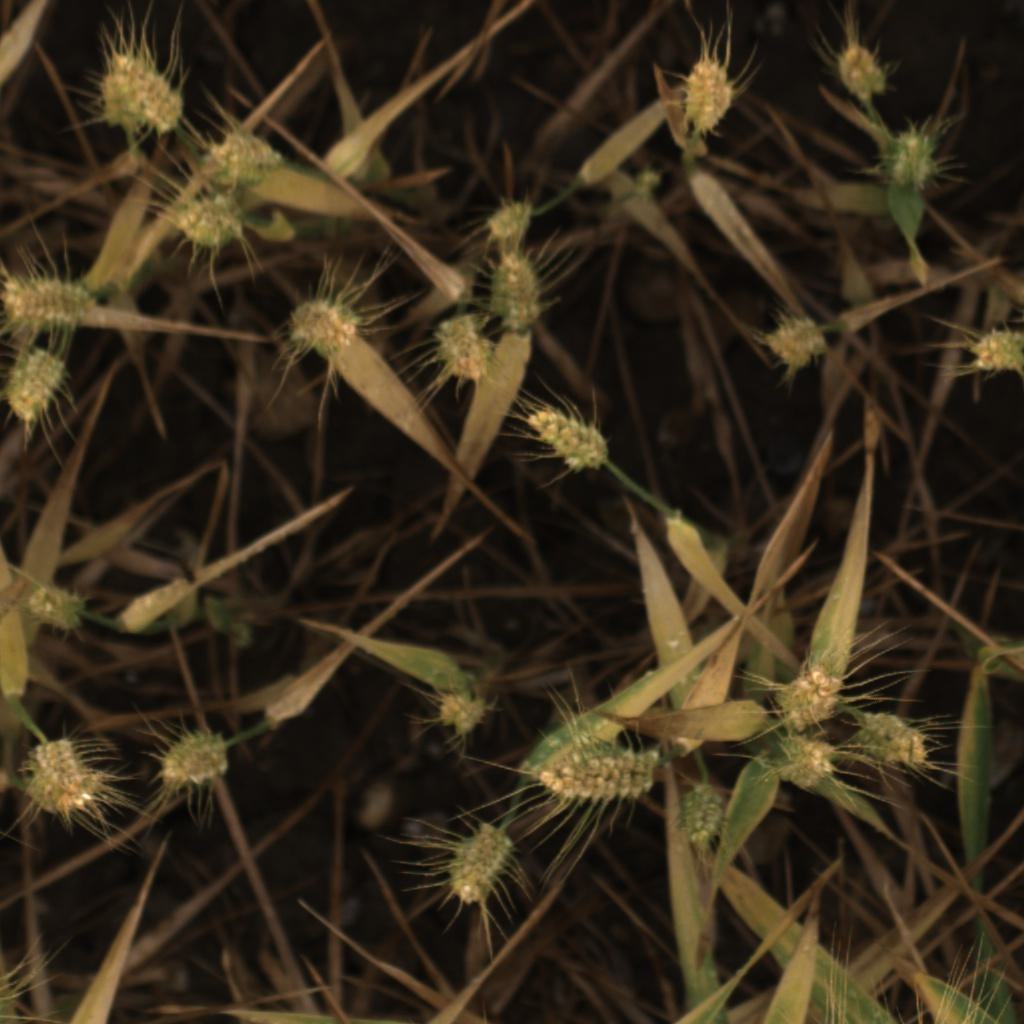
Country: UK
Location: Rothamsted
Wheat development stage: Filling - Ripening